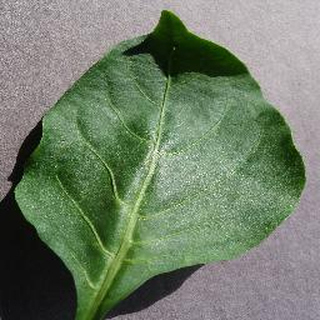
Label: healthy_bell_pepper